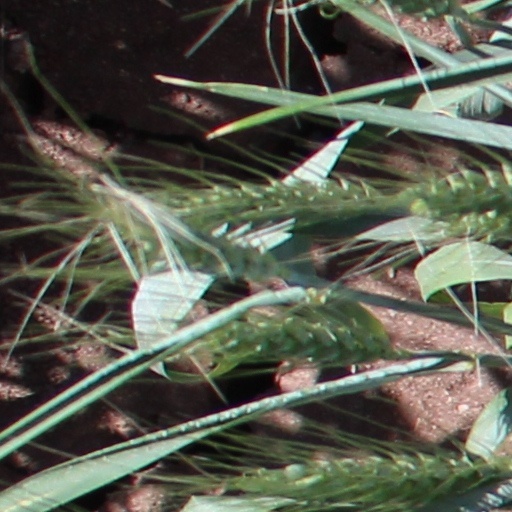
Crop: wheat